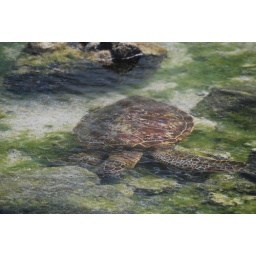
Green turtles in a rock pool on the Kona coast of Big Island. Keauhou, Hawaii. June 2009